DoDonPachi

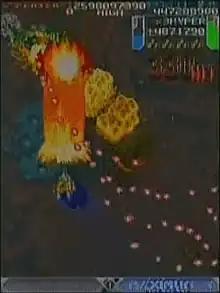
"Campaign Version" screenshot

"DoDonPachi" received a remixed arcade edition dubbed "DoDonPachi Campaign Version", which was handed out as a first-place prize on a contest hosted by Cave to promote the Sega Saturn conversion, where each participant was asked to submit their highest possible score within a three-day period of the event. This limited edition is also referred as "DoDonPachi Special Version" and "DoDonPachi Blue" due to its title screen. "Campaign Version" runs on a different arcade hardware and is essentially the same game as the original "DoDonPachi" but with an extreme increase in difficulty and bullets on-screen, featuring a primitive incarnation of the "Hyper Mode" mechanic that would later be seen in "DoDonPachi DaiOuJou", among other gameplay alterations.